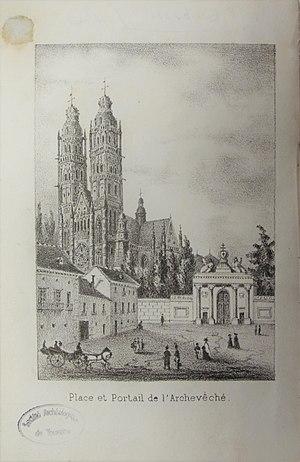
Frontispice du livre d'Alexandre Giraudet
Alexandre Giraudet, né le 22 brumaire an VI à Paris et mort le 25 mars 1863 à Tours, est un médecin hygiéniste et historien français.